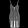
Label: Dress